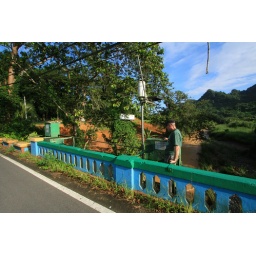
u.s.g.s. real-time stream gage, highway 111 bridge over the rio tanama, municipio de utuado, puerto rico, tom miller 2